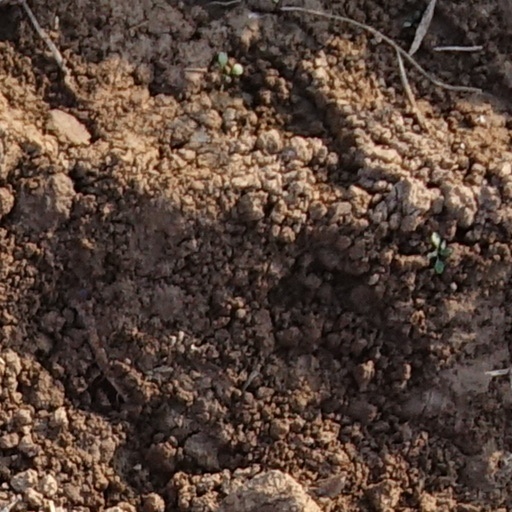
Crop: wheat